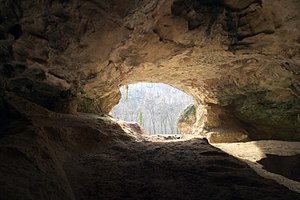
Neandertaler / Sygdomme
Vindija-hulen i Kroatien, hvor man i 1974 fandt velbevarede neandertaler-fossiler.
Neandertalere var fortidsmennesker, hvis spor er fundet i Europa og Asien. De opfattes enten som en egen art, Homo neanderthalensis, eller som en underart af Homo sapiens: Homo sapiens neanderthalensis, og er sandsynligvis udviklet fra arkaisk Homo sapiens, også kendt som Homo heidelbergensis.